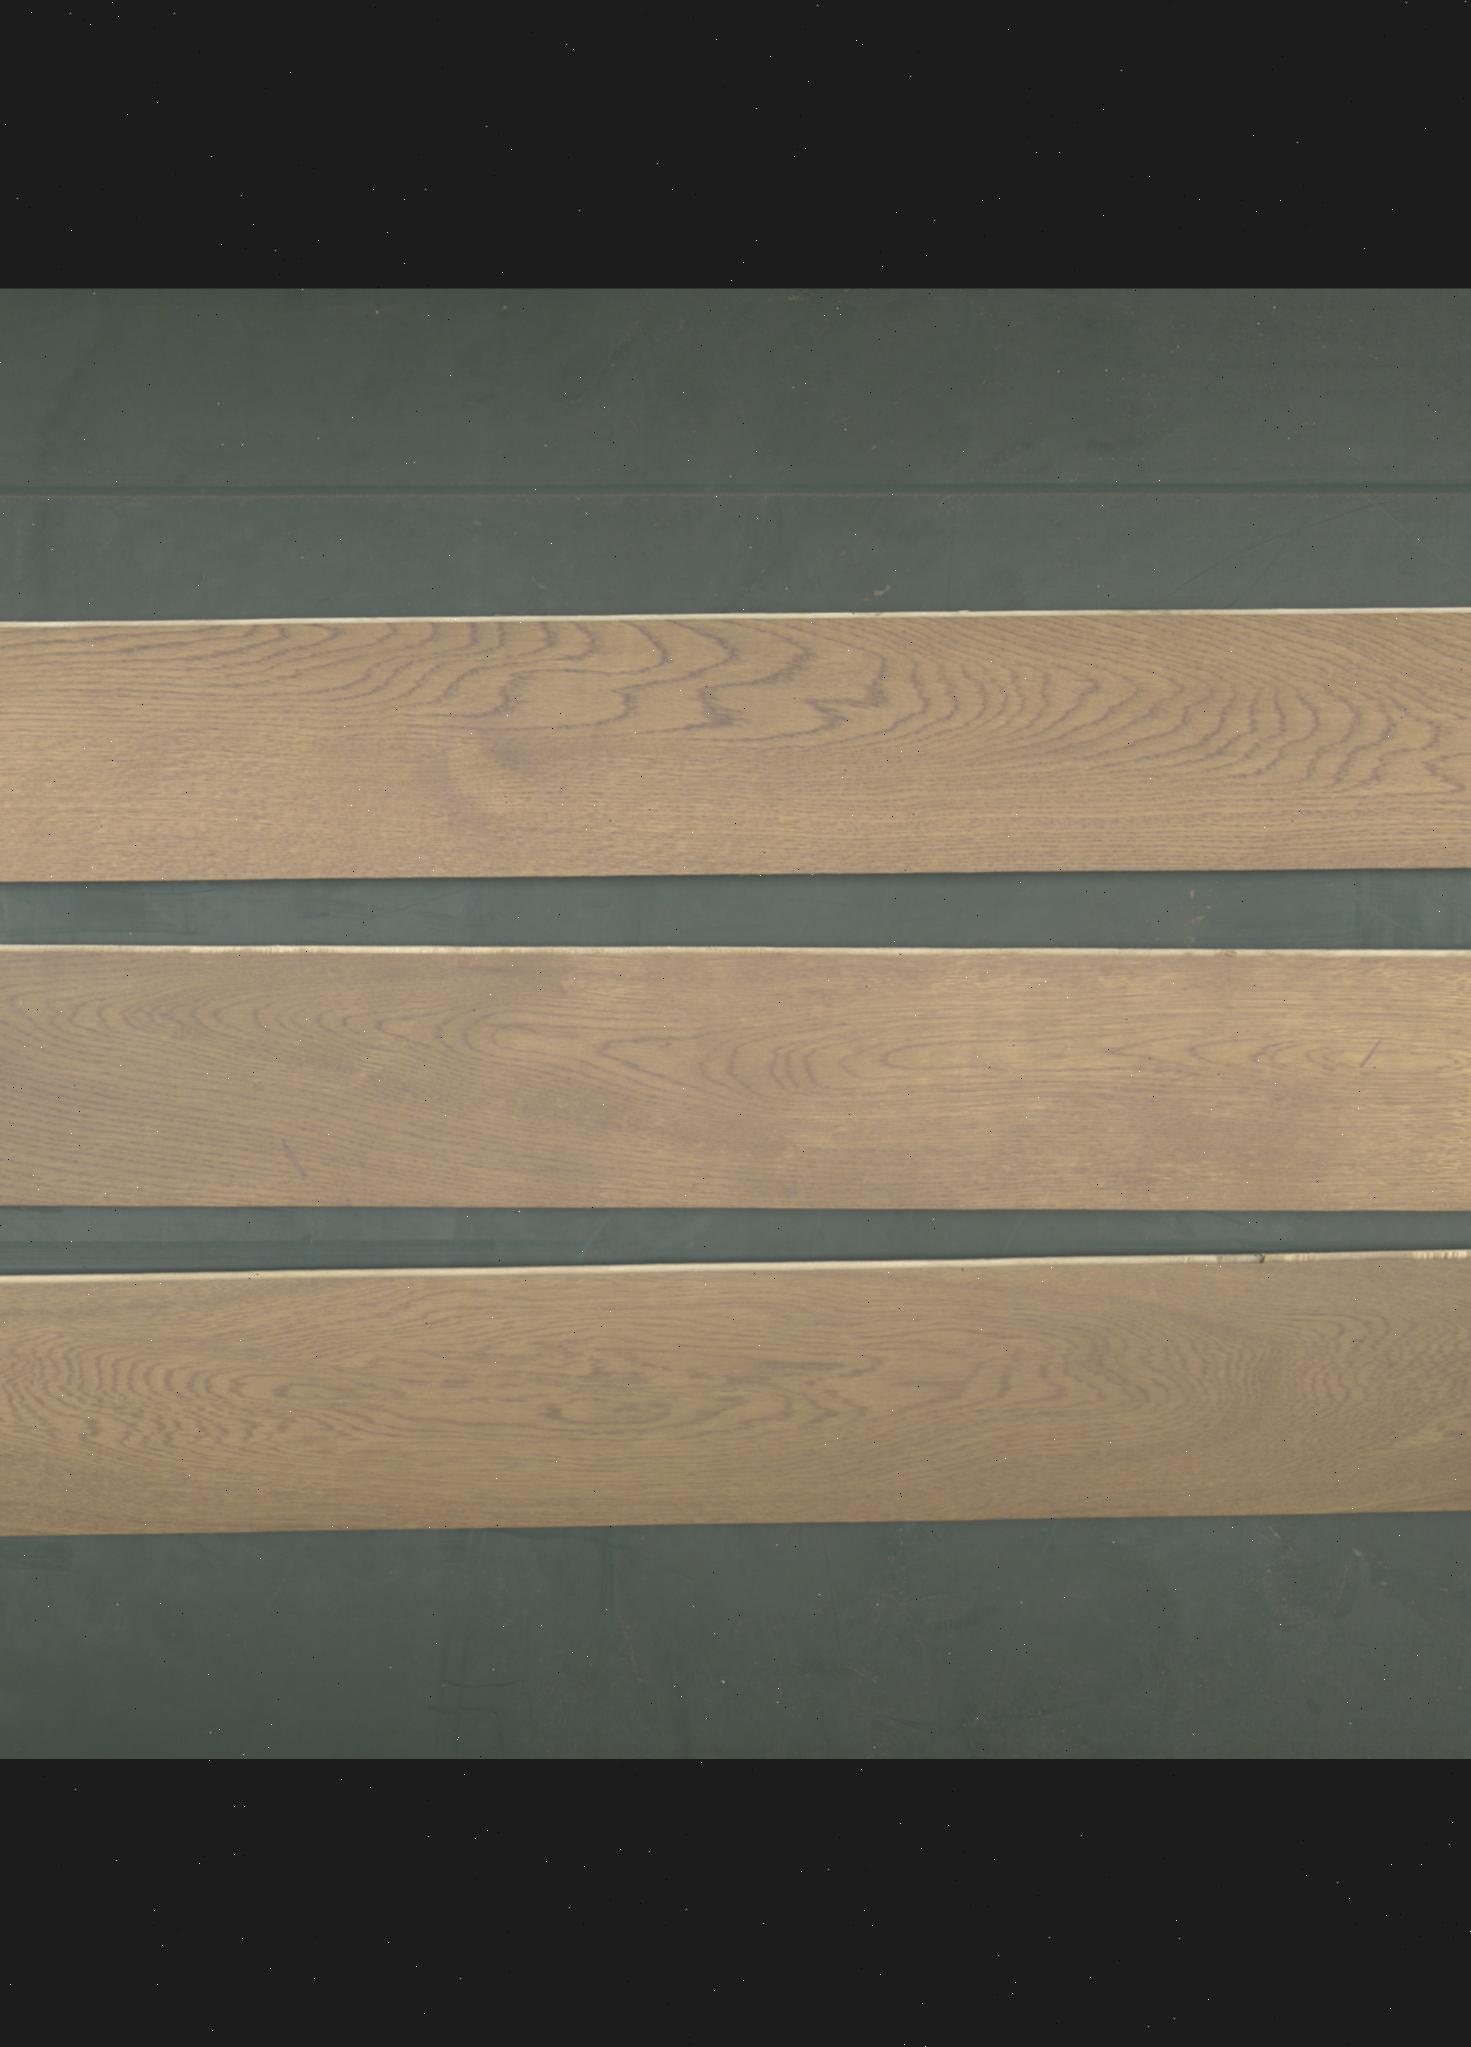
Label: mixers